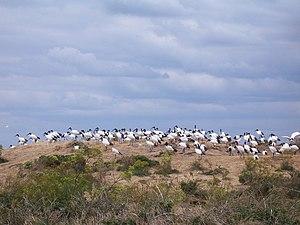
Vue de la colonie d'ibis de l'île de Bacchus
L'île à Bacchus est une petite île du sud du Morbihan, à proximité de Pénestin, en France.
Cette liste recense les sites classés zones naturelles d'intérêt écologique, faunistique et floristique du département du Morbihan.